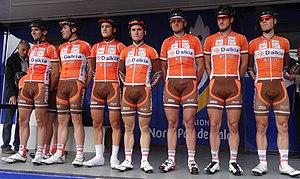
Reportage photographique réalisé le dimanche 13 juillet à l'occasion du départ et de l'arrivée de la Ronde pévéloise 2014 à Pont-à-Marcq, Nord-Pas-de-Calais, France.
La 5ᵉ édition de la Ronde pévéloise a eu lieu le 13 juillet 2014. La course fait partie du calendrier UCI Europe Tour 2014 en catégorie 1.2. La course est remportée par le Français Benoît Daeninck qui a parcouru les 174,9 kilomètres en 3 h 57 min 52 s, soit à une vitesse moyenne de 44,092 kilomètres par heure. Il effectue son sprint en même temps que le Belge Baptiste Planckaert. Ils sont immédiatement suivis par le Néo-Zélandais Cameron Karwowski. Soixante-huit coureurs sur les cent-trente-quatre qui ont pris le départ ont franchi la ligne d'arrivée.